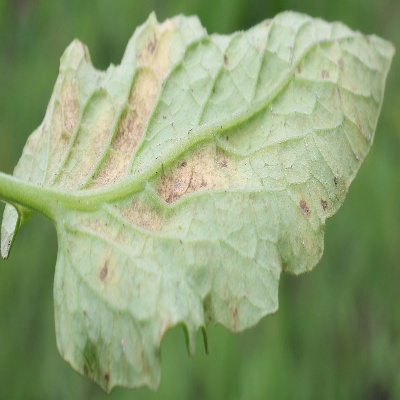
Crop: Tomato
Condition: septoria leaf spot